Penrith, Cumbria

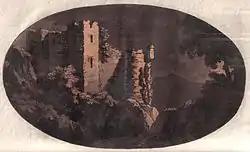
Penrith Castle in 1772, built 1399–1470.

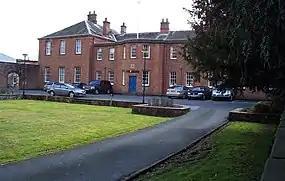
Carleton Hall - now Cumbria Police HQ

There is evidence of a protective wall built round the town after the Scottish raid of 1345. This was strengthened in 1391 by the townspeople and Penrith's patron, William Strickland, Bishop of Carlisle, after another Scottish raid by the 1st Earl of Douglas in 1380, and others in 1383 and 1388, when Brougham Castle was probably destroyed as well. It is thought that Strickland built and strengthened the "pele tower" in Benson Row, behind Hutton Hall. He also endowed a chantry (1395) in St Andrew's Church, (where the chantry priest may have taught music and grammar), and created Thacka Beck, diverting clean water from the River Petteril, which was notably valuable for the tanning and related industries.